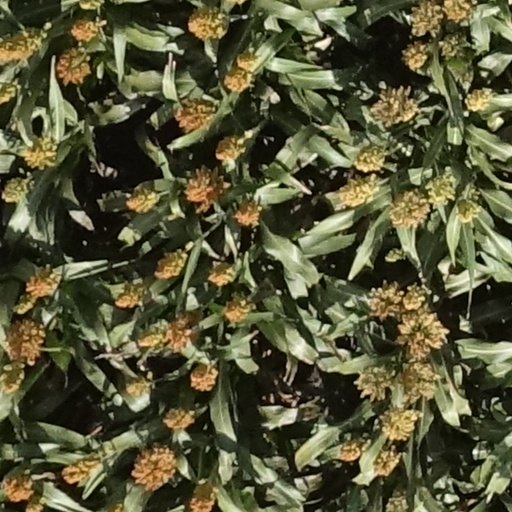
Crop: sorghum